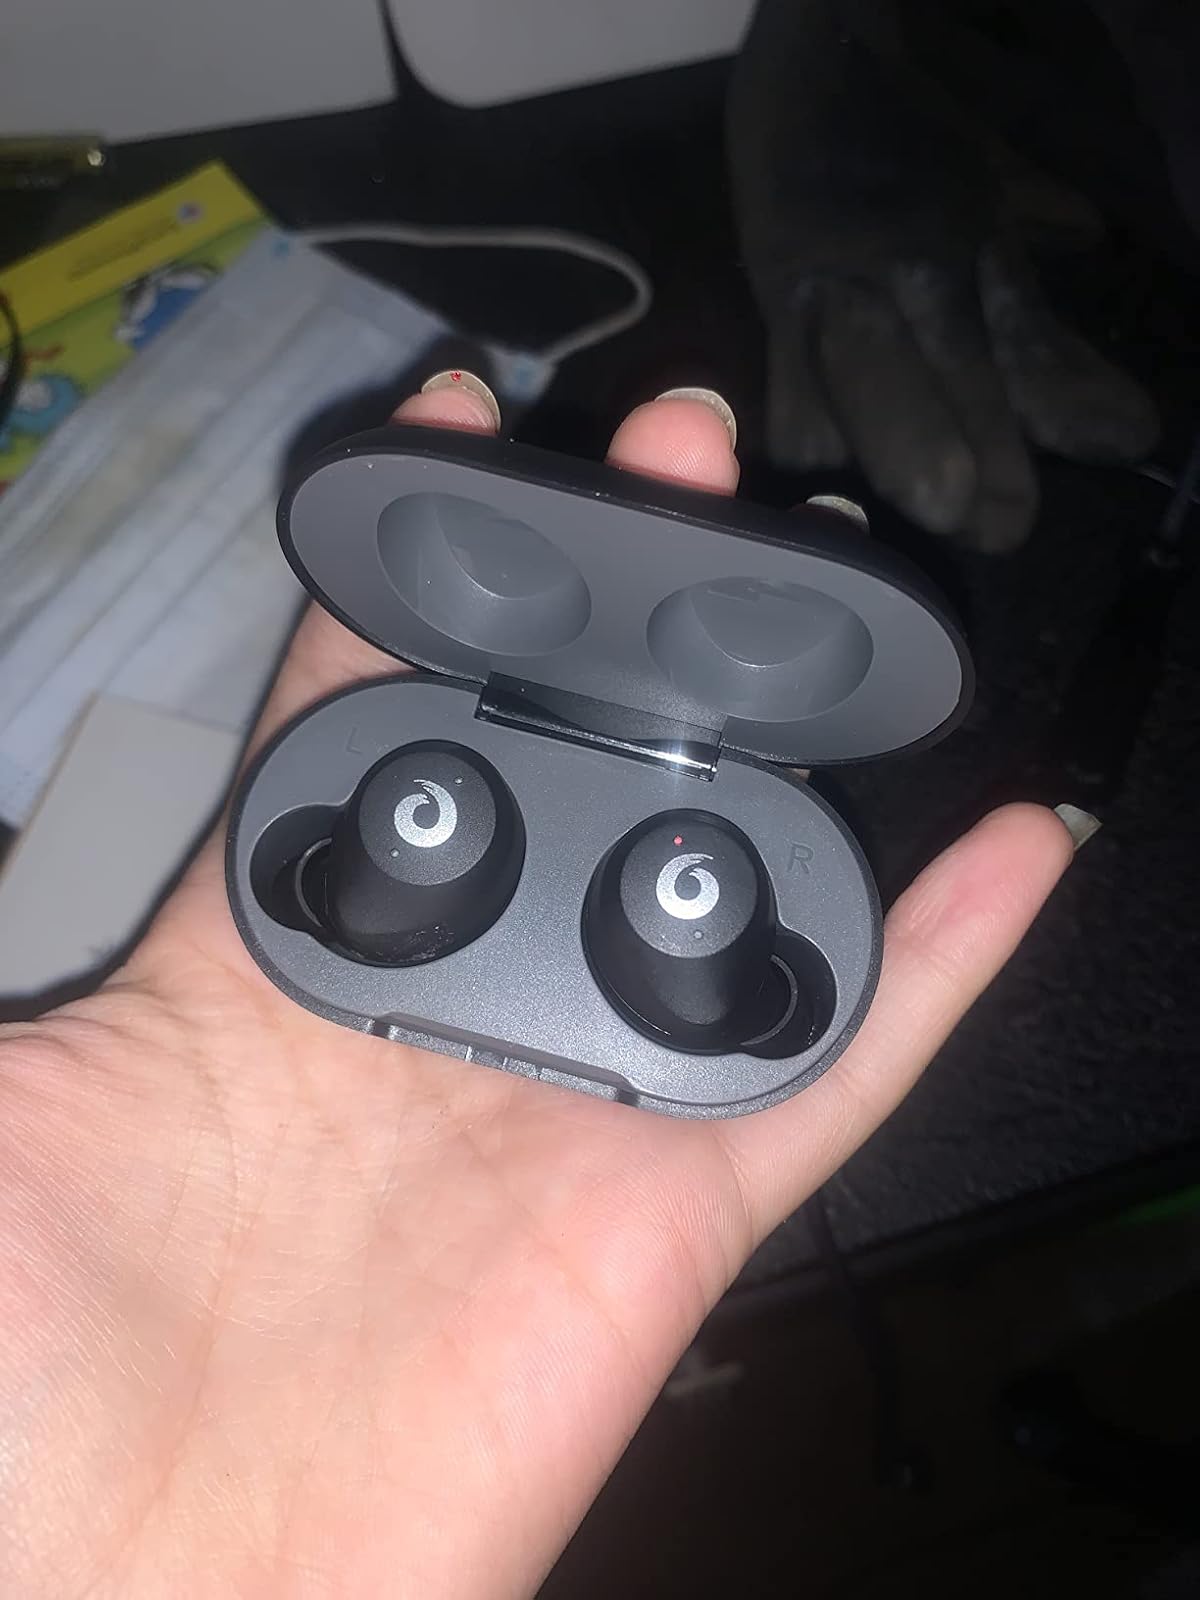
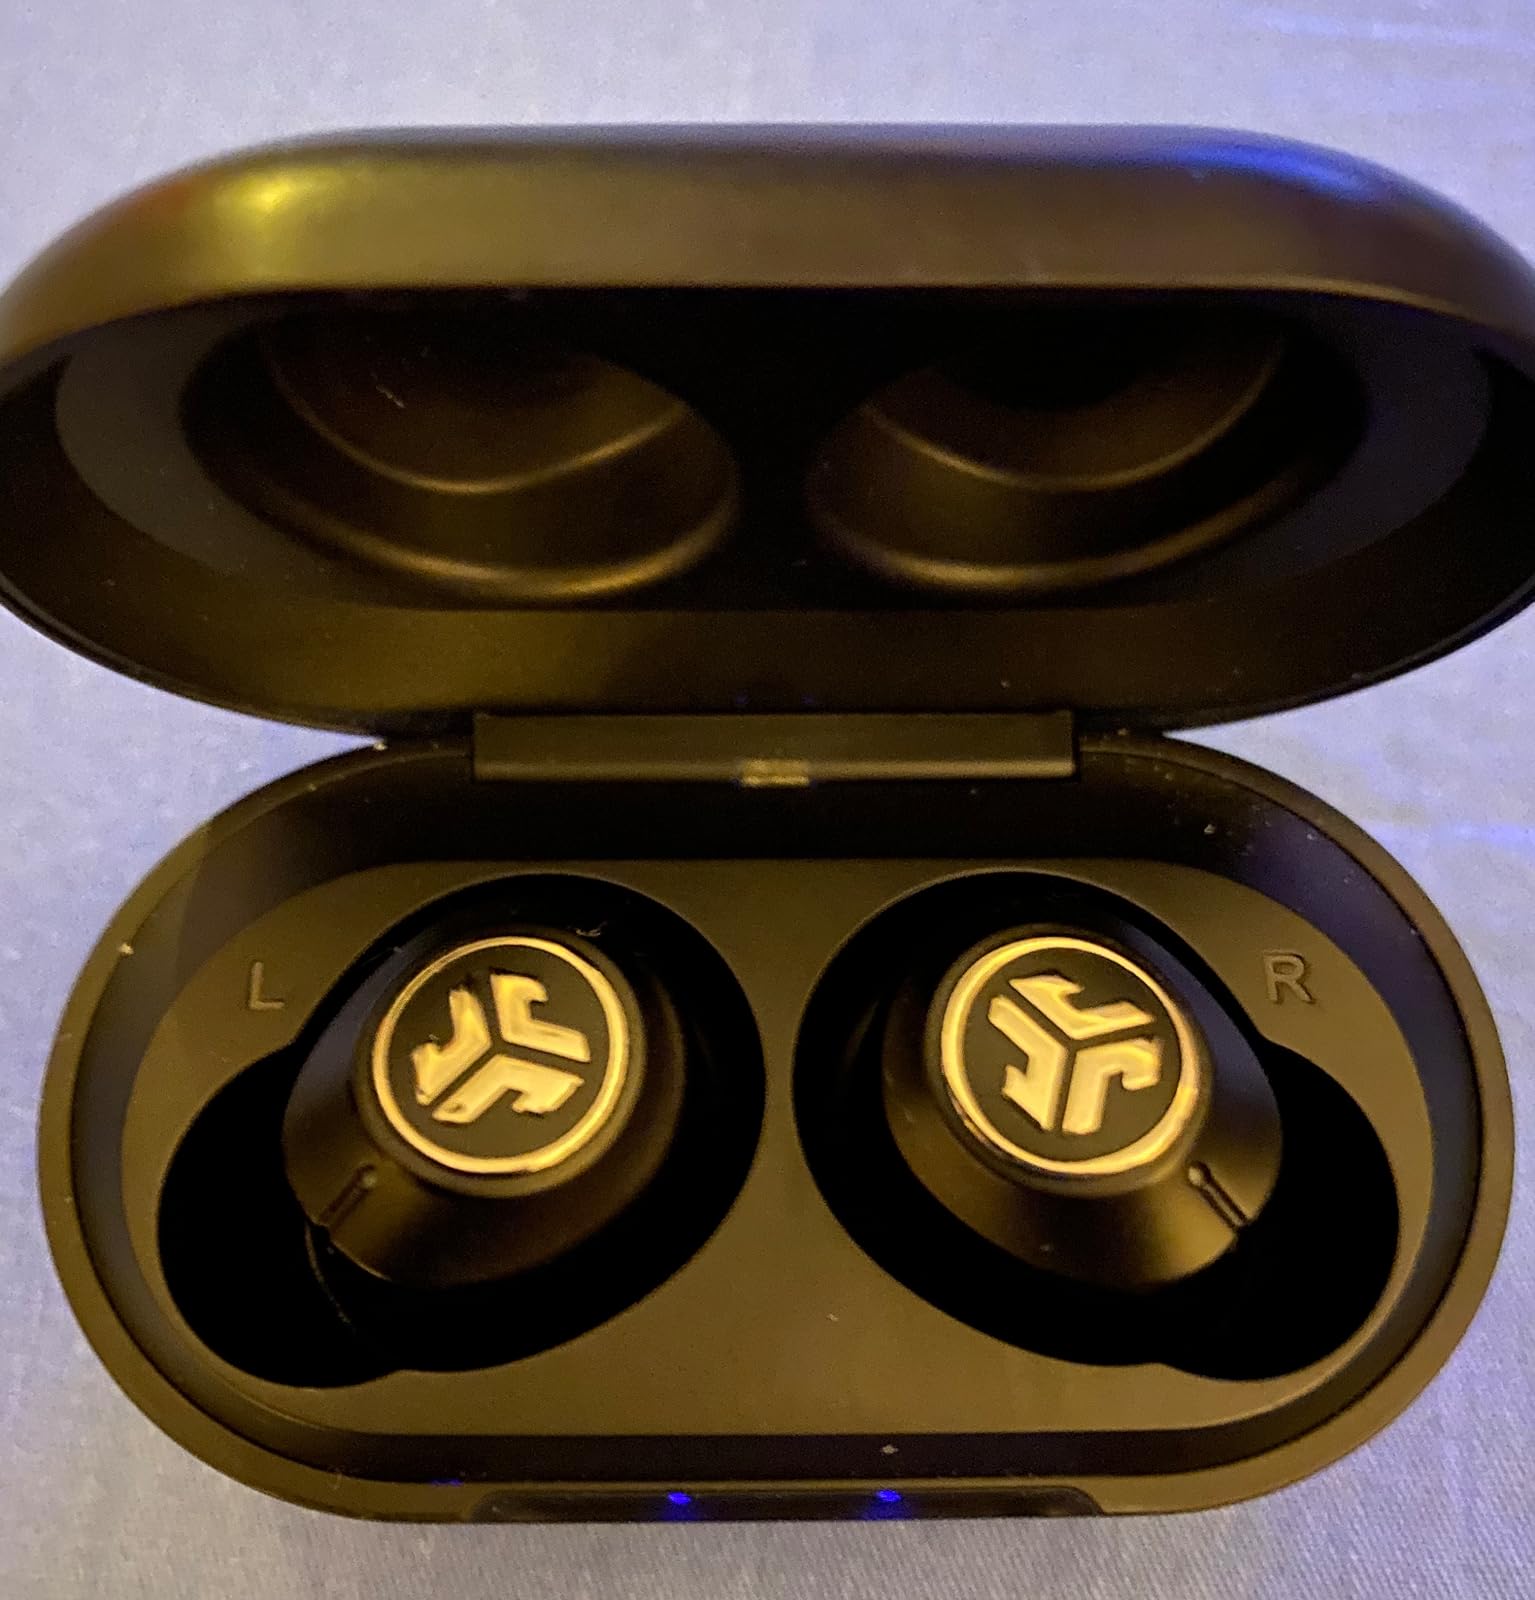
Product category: earbuds
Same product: no